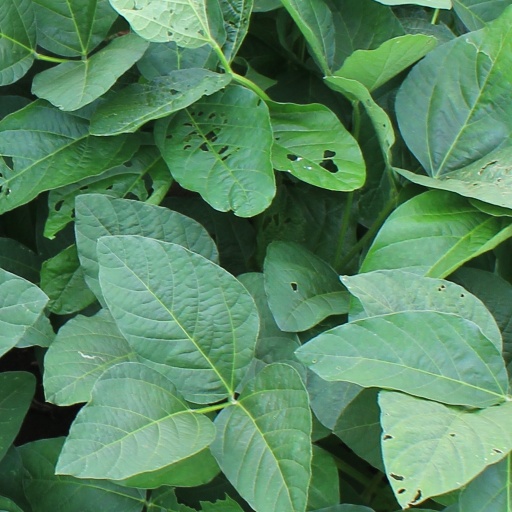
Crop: soybean